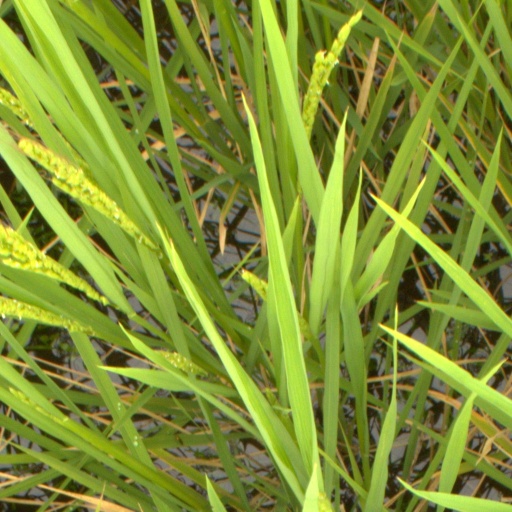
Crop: rice